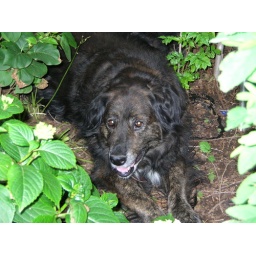
Toby relaxing in his favorite spot - the flower bed